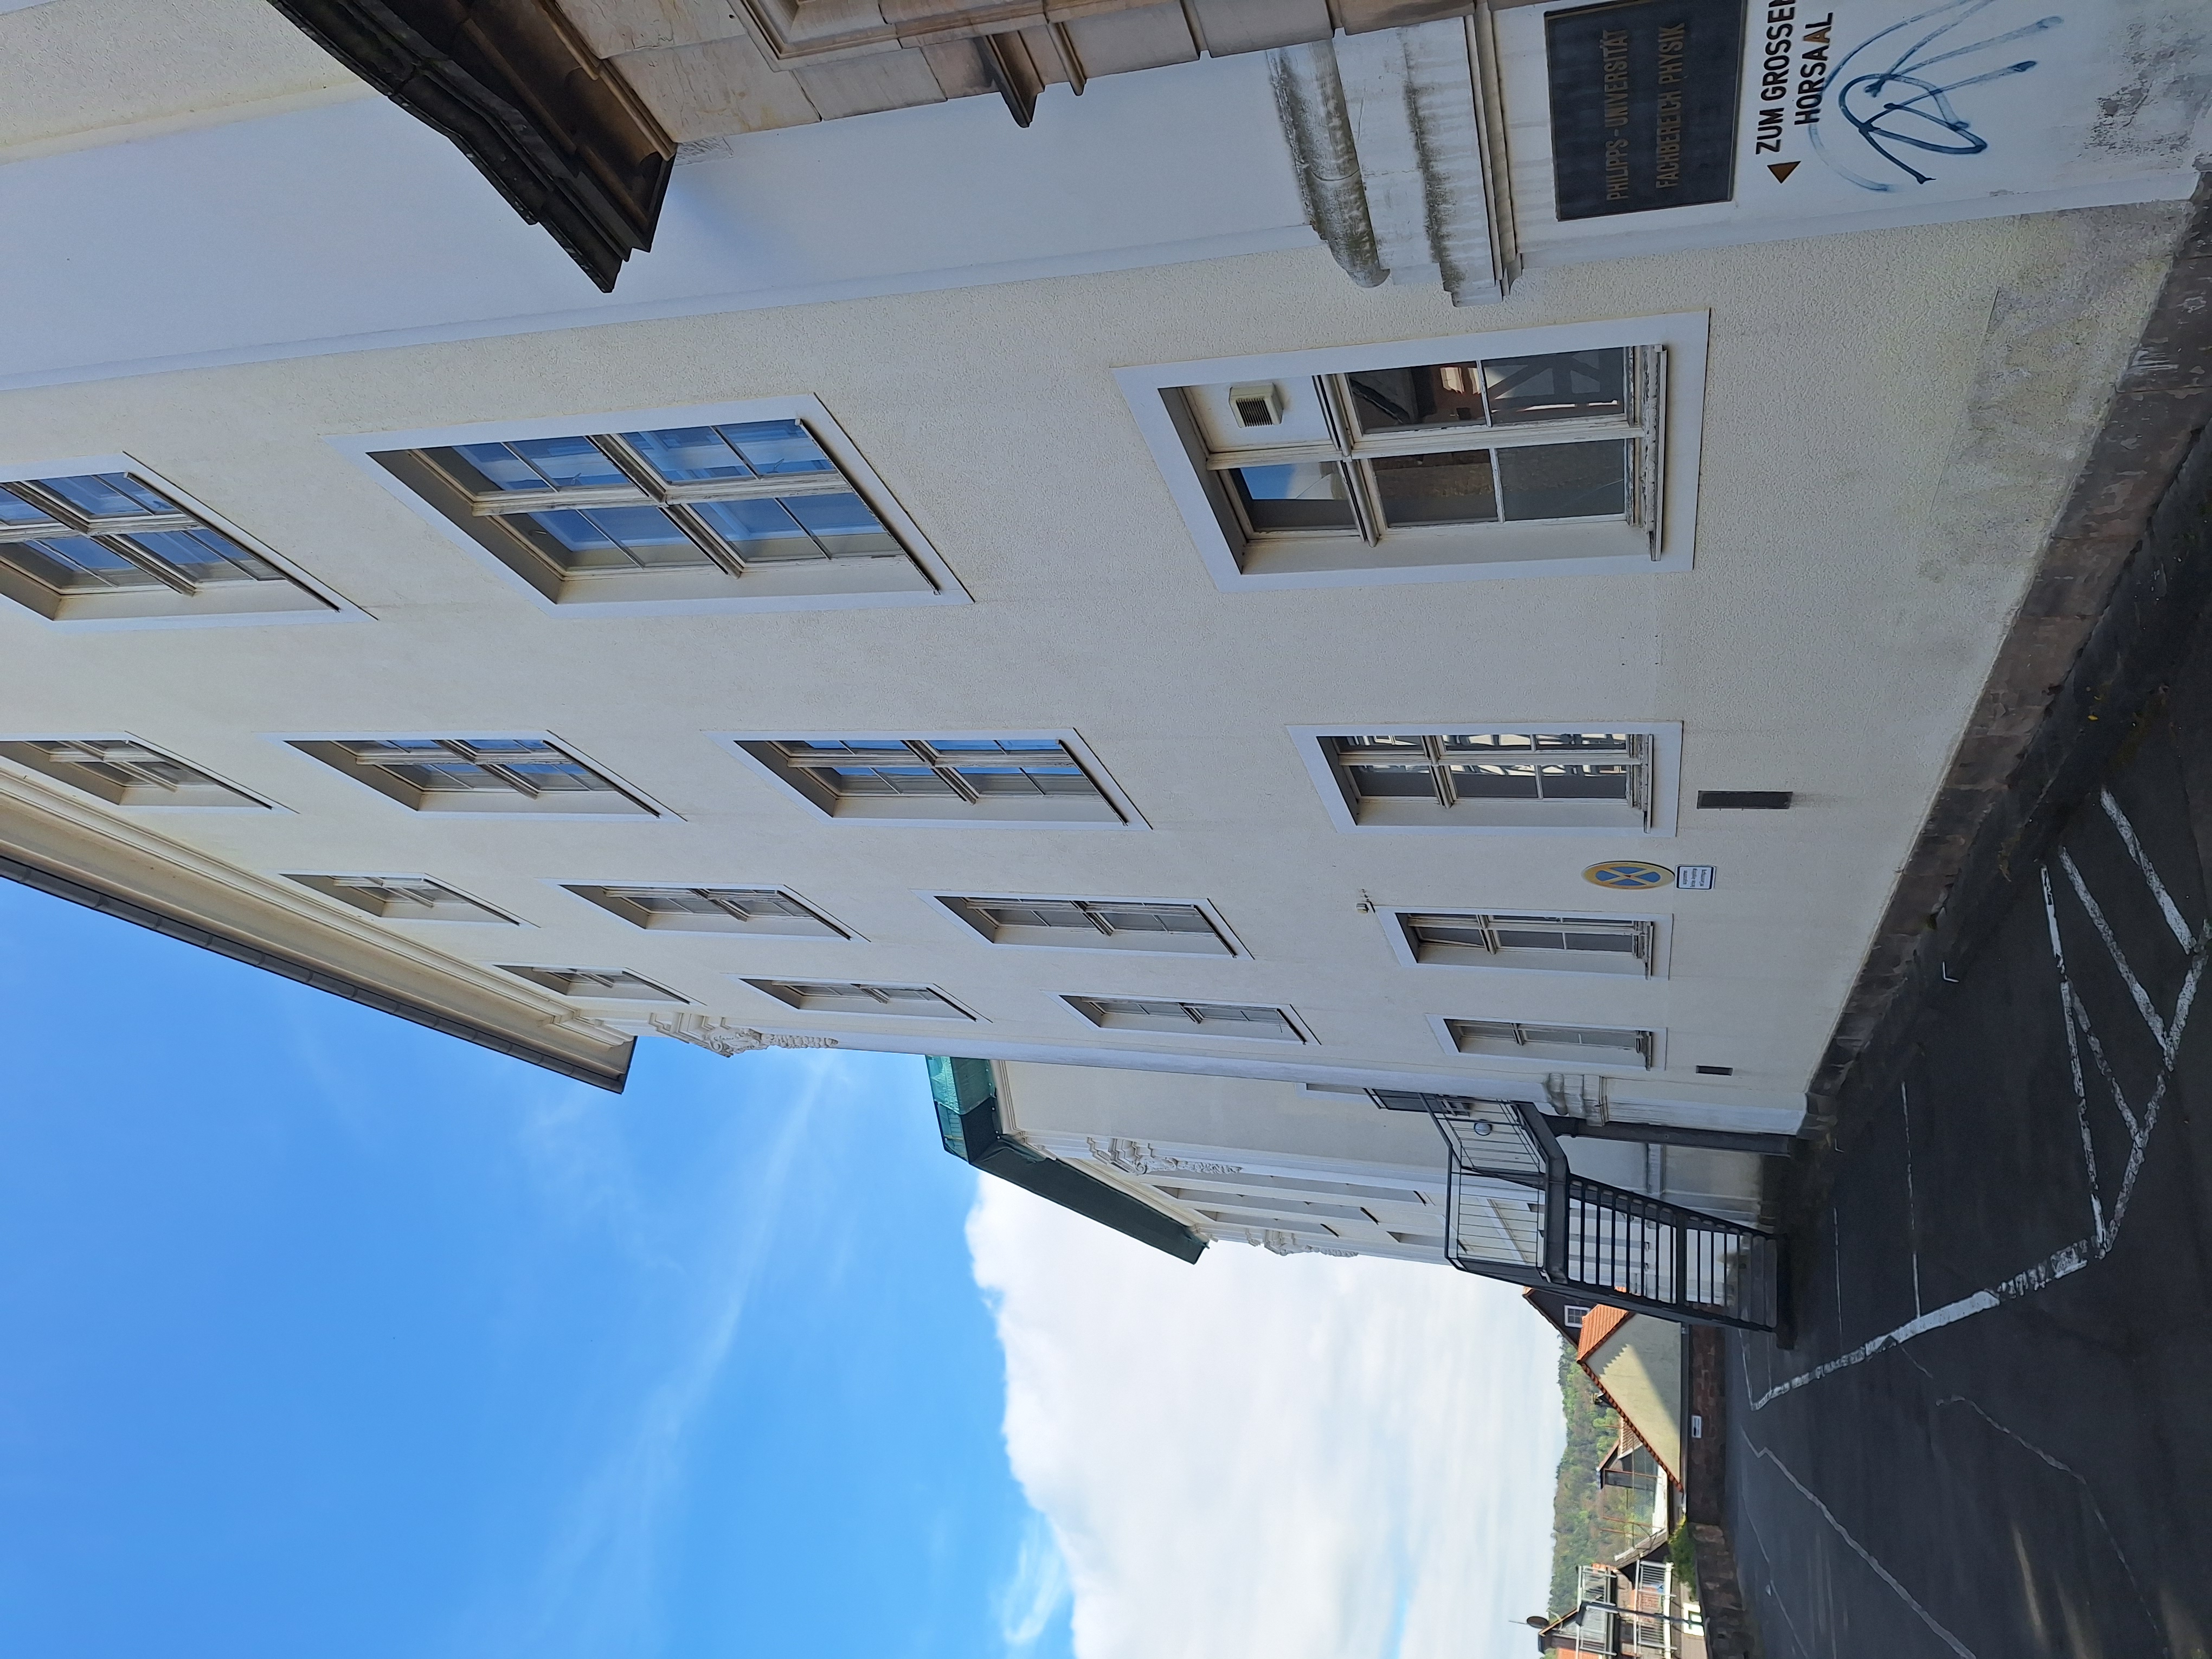
Building: Renthof 5